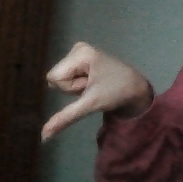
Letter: waw